The Ichinose Family's Deadly Sins

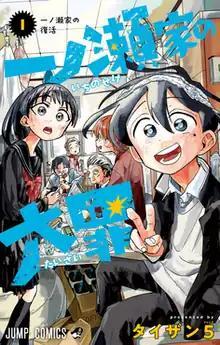
First volume cover

is a Japanese manga series written and illustrated by Taizan 5. It was serialized in Shueisha's manga magazine "Weekly Shōnen Jump" from November 2022 to November 2023.